In dubio pro reo

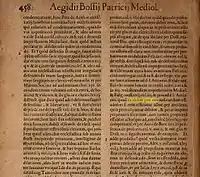
The page of Egidio Bossi's treatise containing the words ″in dubio pro reo″

The principle of in dubio pro reo (Latin for "[when] in doubt, rule for the accused") means that a defendant may not be convicted by the court when doubts about their guilt remain.